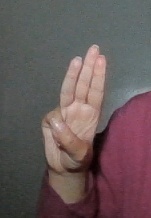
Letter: thaa